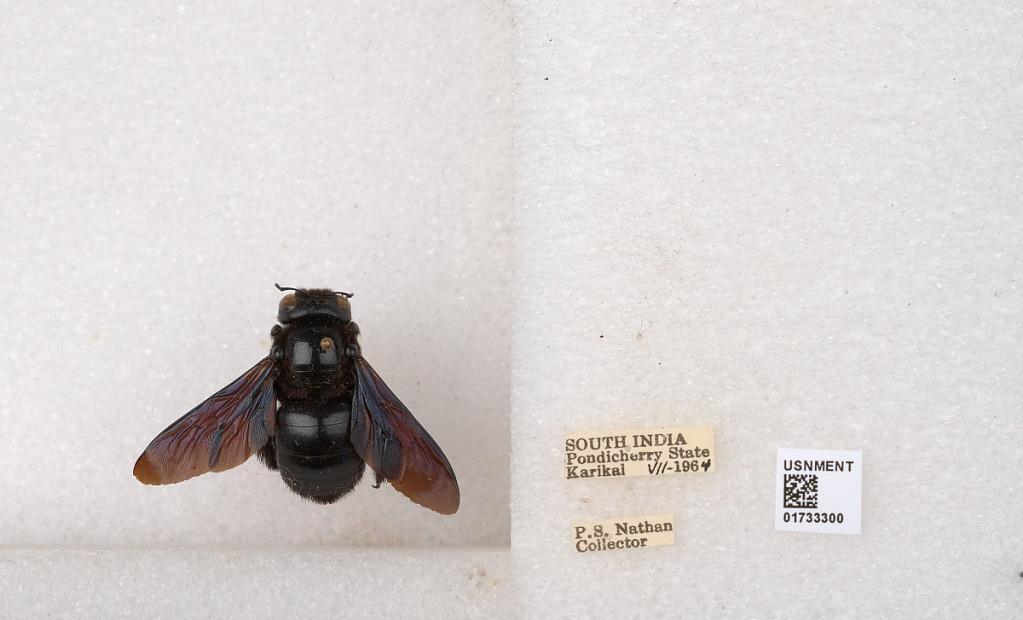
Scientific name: Xylocopa (Ctenoxylocopa) fenestrata (Fabricius)
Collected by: P. Nathan
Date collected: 1964-7-1
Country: India
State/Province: Puducherry
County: Karaikal
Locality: Karikal